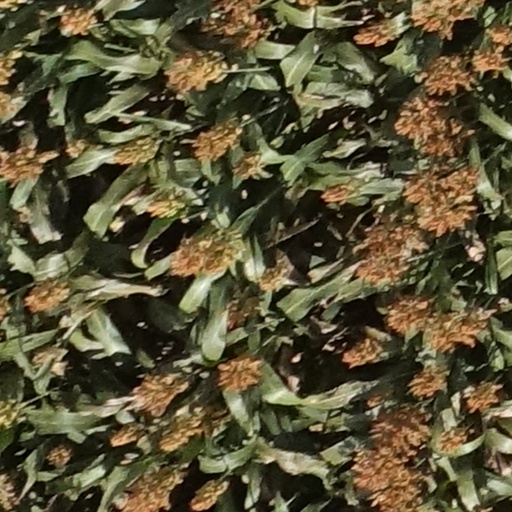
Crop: sorghum